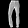
Label: Trouser